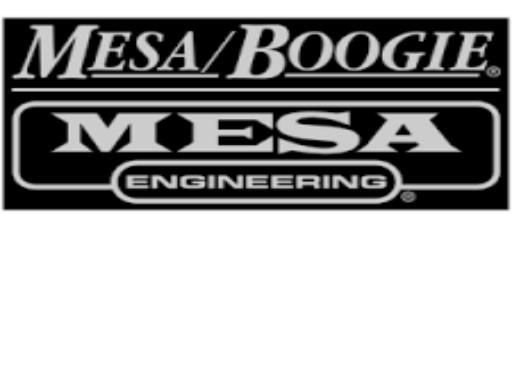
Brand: mesa boogie
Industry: Clothes